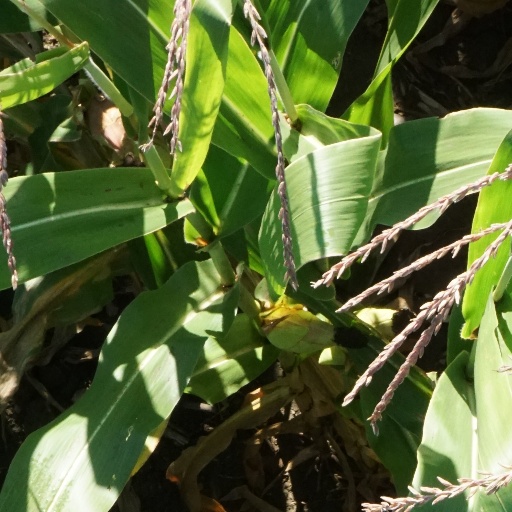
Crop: maize; corn